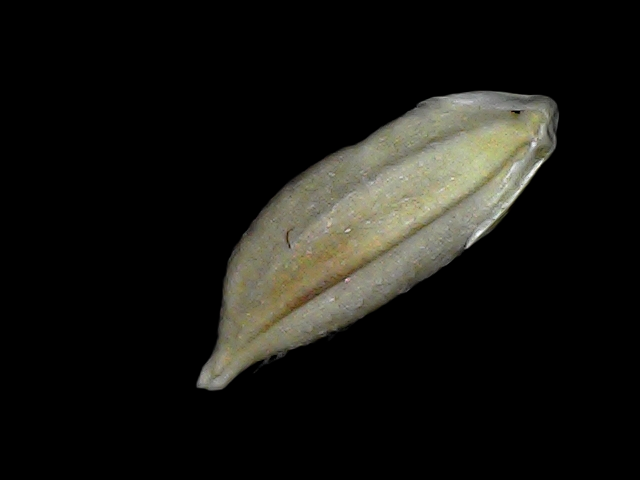
Rice variety: Bd34